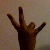
The image shows a hand gesture representing the number 7 in Indian Sign Language.